Australian comedy

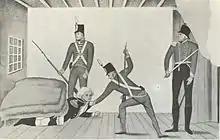
A political cartoon of the arrest of Governor William Bligh during the Rum Rebellion of 1808. The governor is depicted as a coward, hiding under his bed.

Australian cartoons have a long history dating back to colonial times. Political cartoons began appearing in Australian newspapers in the 1830s and The Bulletin magazine used political cartoons to great effect from the 1880s. Will Dyson took the Australian style of satirical cartooning to London before the First World War. Later internationally influential Australian cartoonists included Pat Oliphant and Paul Rigby. Ginger Meggs, a popular long-run Australian comic strip, was created in the early 1920s by Jimmy Bancks. The strip follows the escapades of a red-haired prepubescent mischief-maker who lives in an inner suburban working-class household. Stan Cross is famous for his iconic 1933 "For gorsake, stop laughing: this is serious!" cartoon.